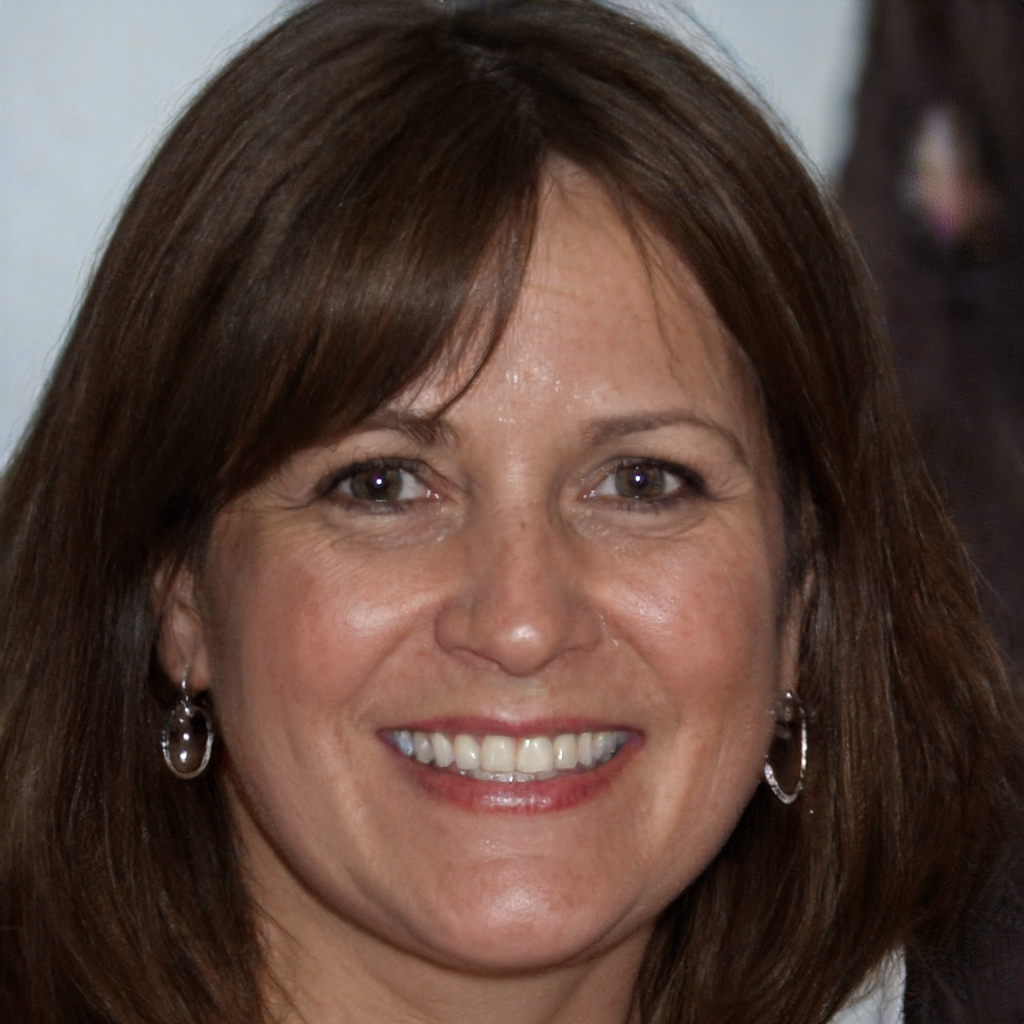
Portrait style: Real Portrait